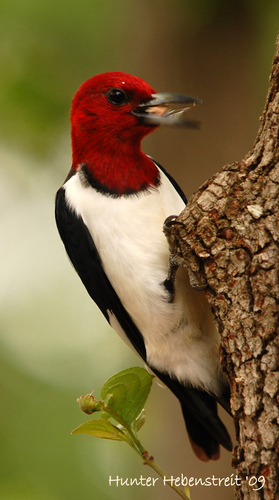
this bird has a bright red head and a white body.
a red headed bird with large black eyes, a pasty white belly and an all black backside.
this bird has a large curved bill, a red crown, and a black eyering.
this is a white bird with black wings and a red head.
this tall bird relative to it's small stature, has black primaries and secondaries with a white belly and a bright red head.
this bird has wings that are black and has a white belly
this bird has wings that are black and has a red head
this particular bird has a belly that is white with black sides and a red head
this bird has a red head and neck with a black ring around the bottom of the neck, white belly and black wings.
the bird has a red head and white breast.
Species: Red Headed Woodpecker